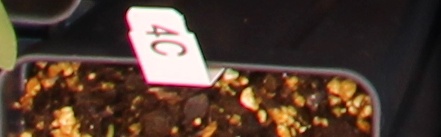
Label: Sugar beet